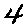
Label: 4